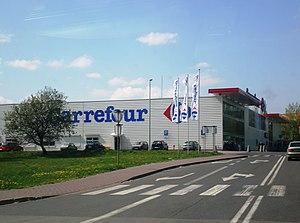
Carrefour est une enseigne d'hypermarchés créée en 1959 à Annecy en France, faisant partie du groupe Carrefour créé un an plus tôt.